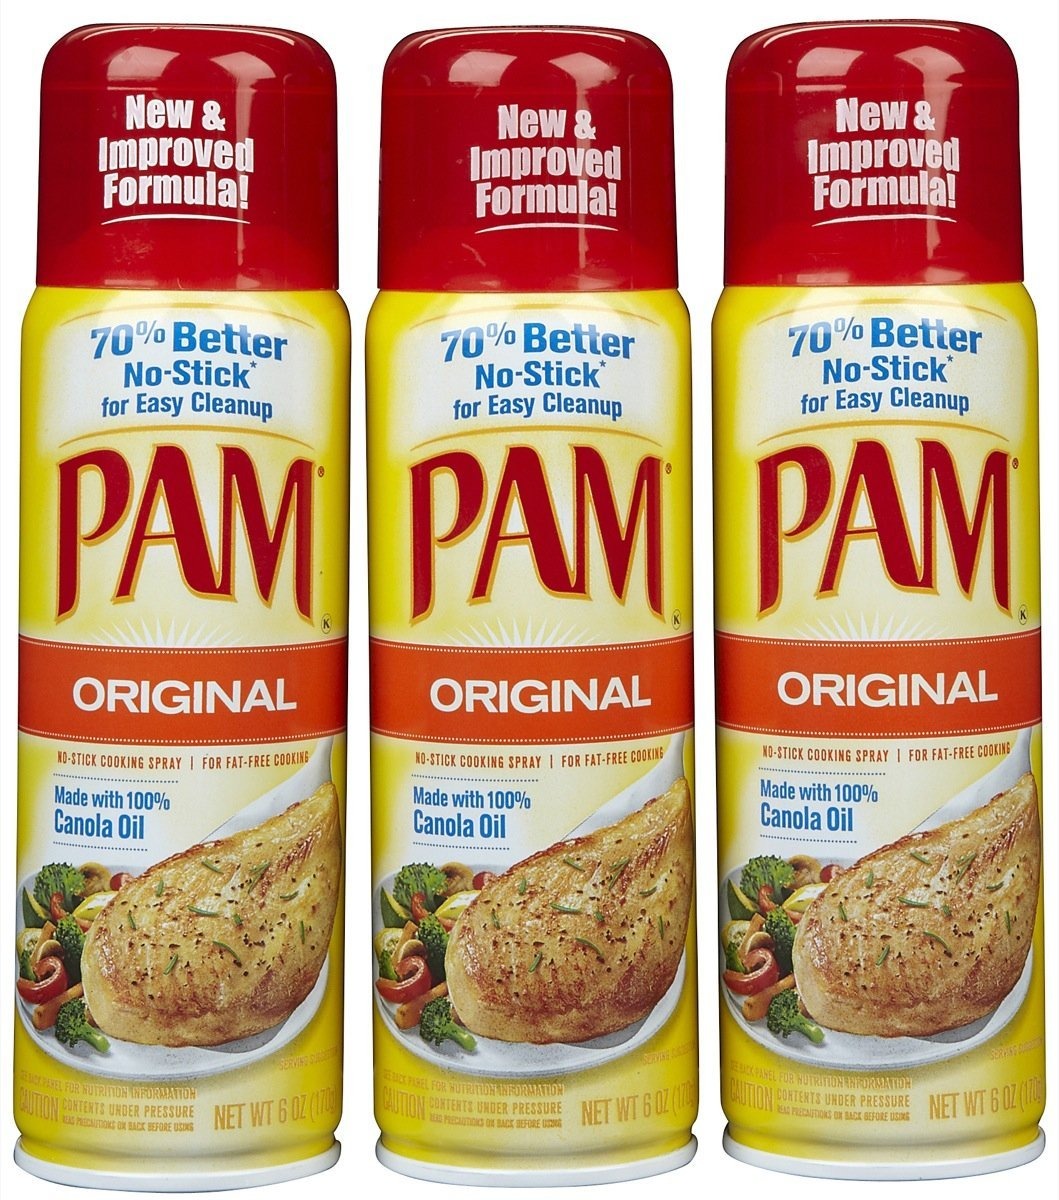
Item Name: Pam Original Cooking Spray-6 Oz-3 Pack
Product Description: Pam Cooking Spray, Original, 6 Oz<ul><li>Created in 1961, All Natural PAMOriginal is the versatile, undisputed leader in non-stick cooking sprays.</li><li>Use it for everything from better browning of your roasted turkey to keeping spices on your uncooked meats.</li><li>And it has just 7 calories and less than 1 g of fat per serving!</li><li>Pop-top nozzle makes for easy use</li><li>Ideal for a variety of cooking purposes </li></ul>
Value: 18.0
Unit: Fl Oz

Price: 8.16